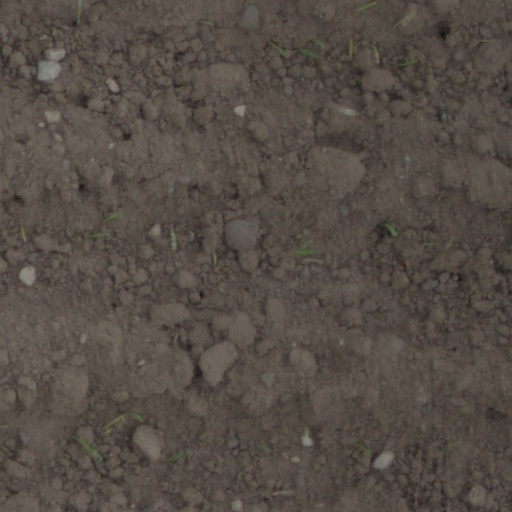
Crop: wheat